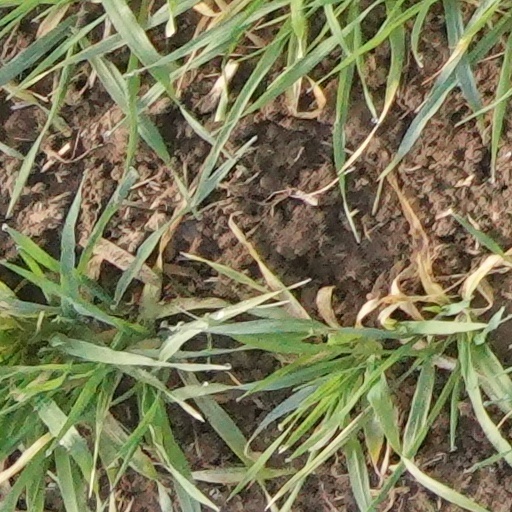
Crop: wheat